Australian east coast low

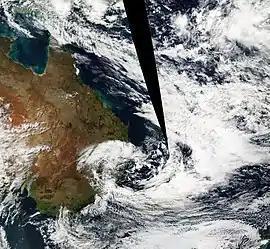
A MODIS Terra image of an east coast low on 25 June 2013.

Explosive cyclogenesis is seen on average just once per year, but these storms cause significant wind and flood damage when they occur. East Coast Lows by and large have shorter lifespans than Tropical Cyclones, lasting only a few days. Australian east coast cyclones vary in size from mesoscale, around , to synoptic scale, approximately . Cold core cyclones are more predominant in the southern parts of the ECL region during the cool season, while hybrid cyclones are more regular closer to the tropics, particularly in the warm season.